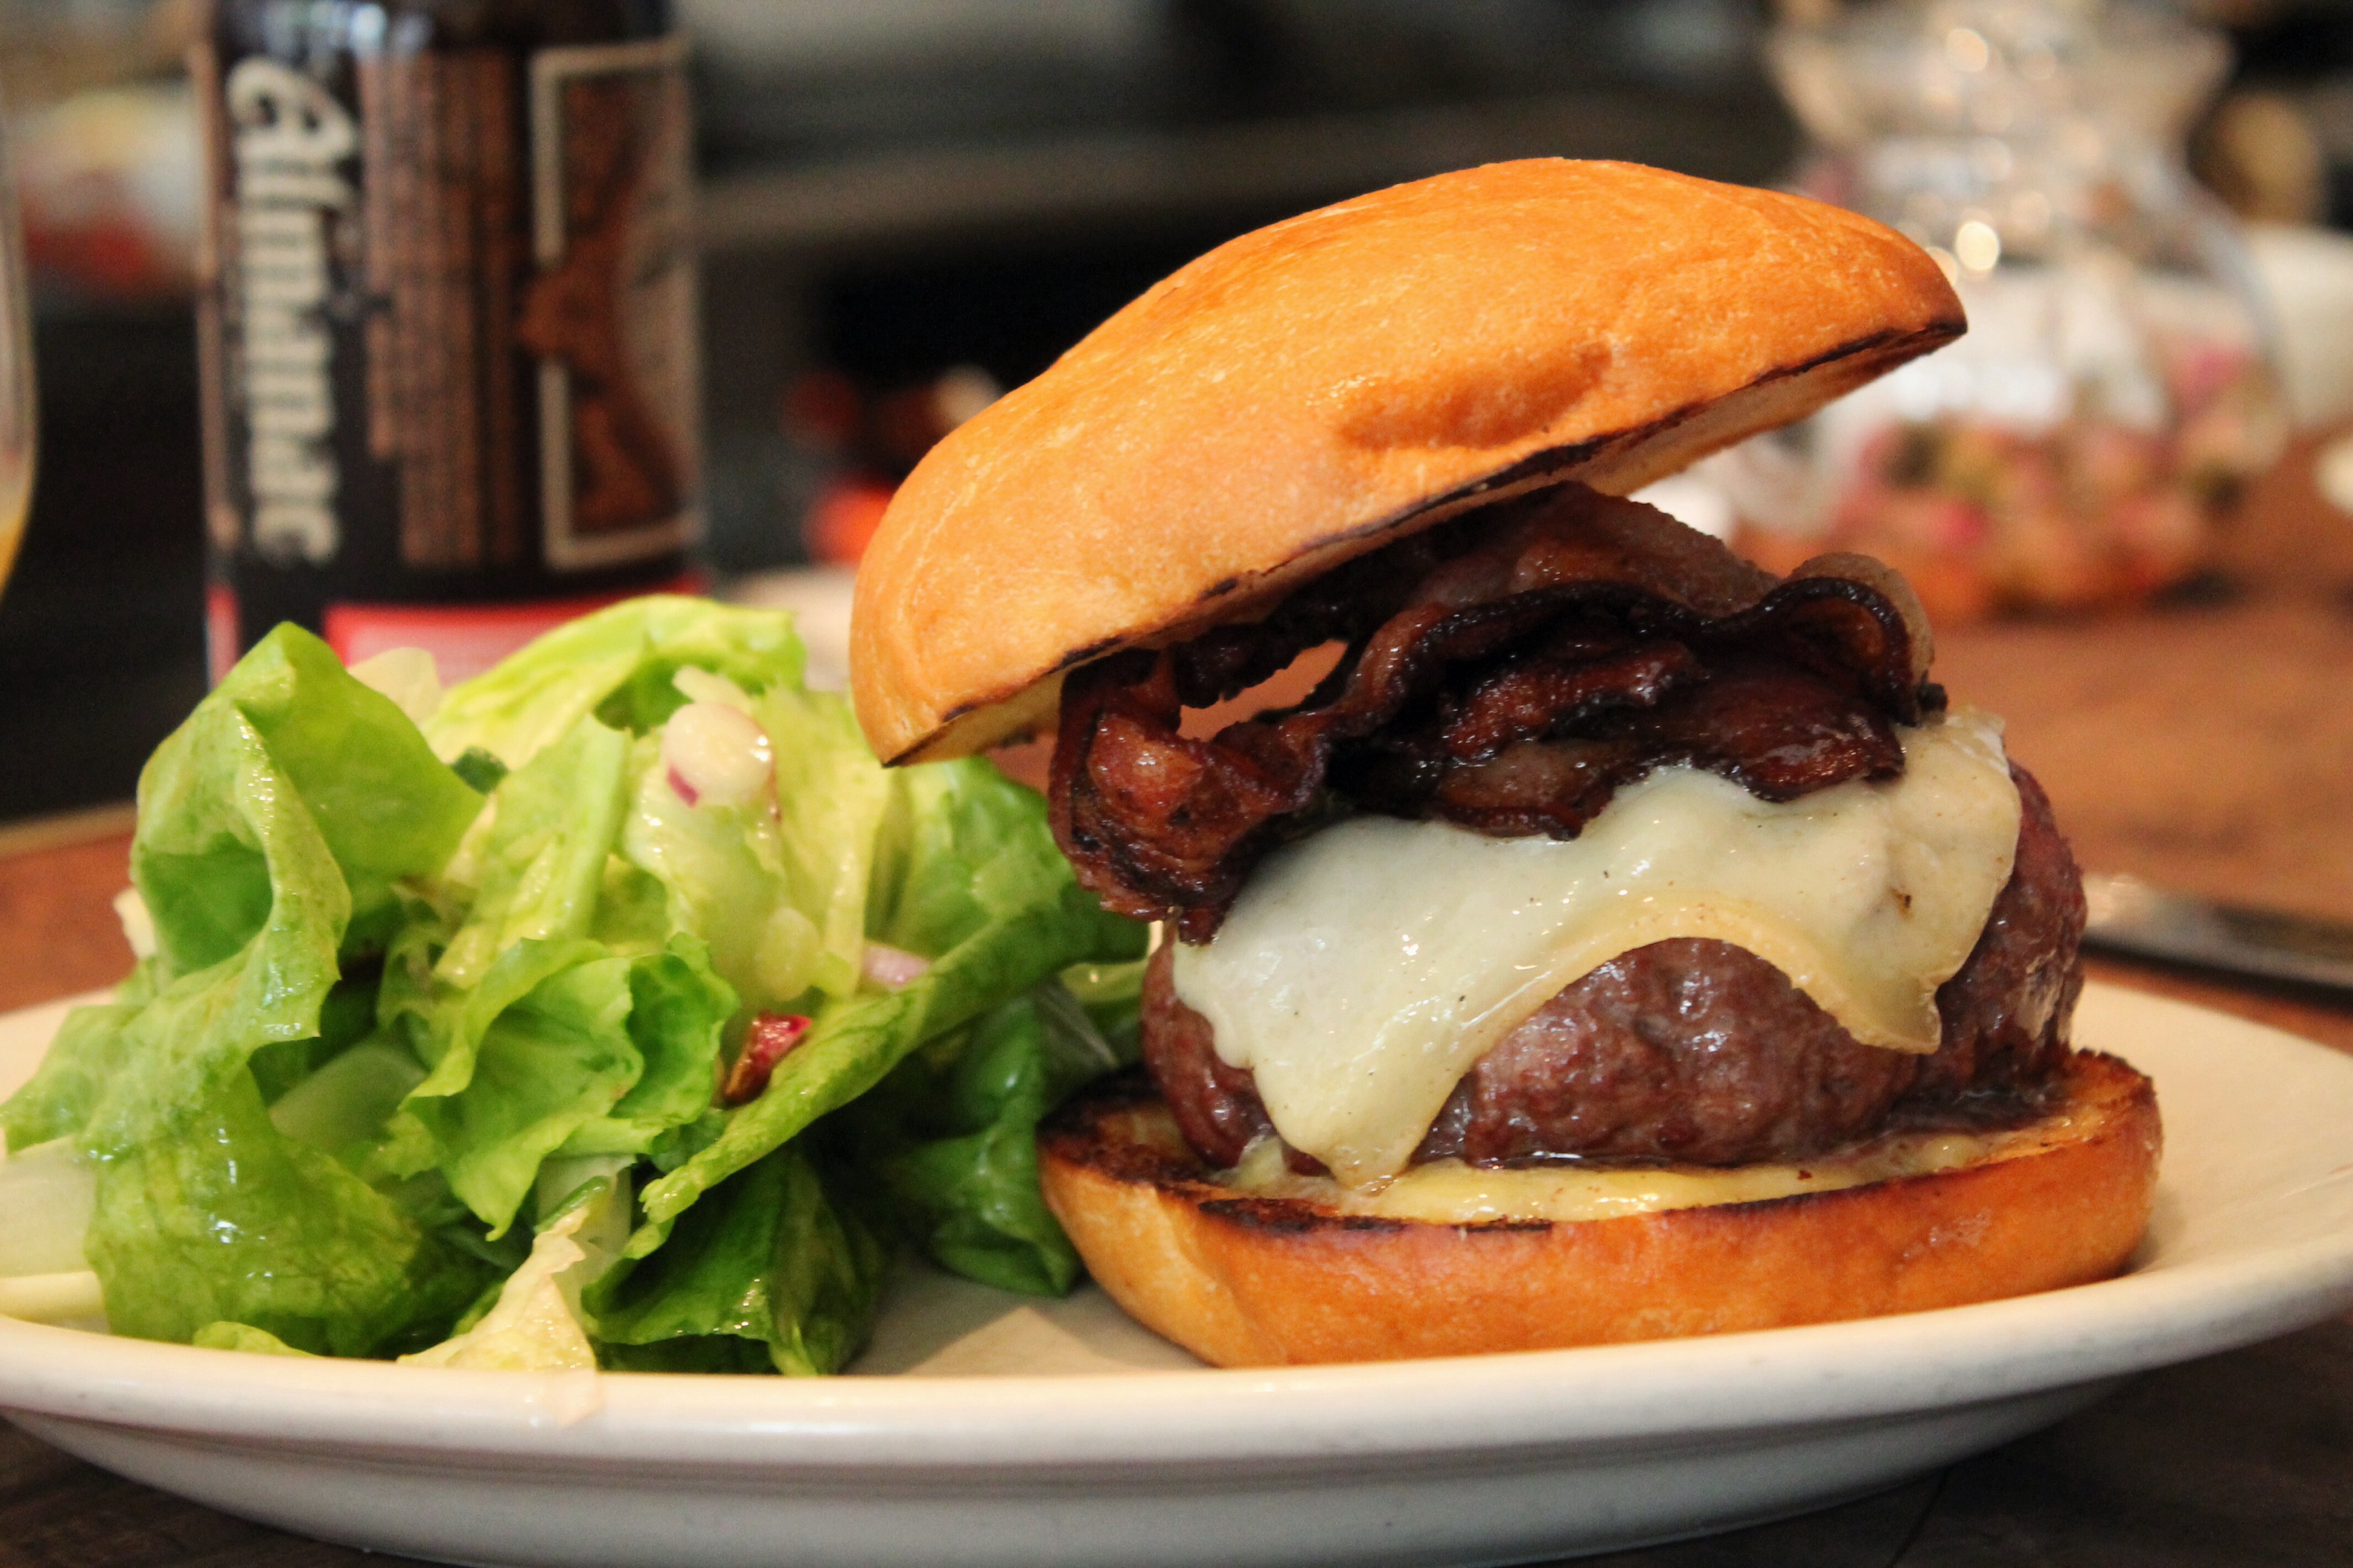
restaurant, dish, meal, food, produce, meat, cuisine, hamburger, sandwich, cheeseburger, slider, veggie burger